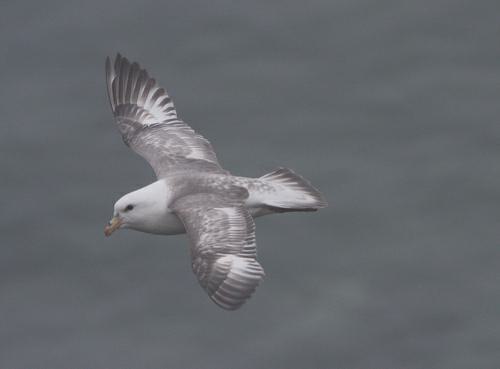
A photo of a northern fulmar